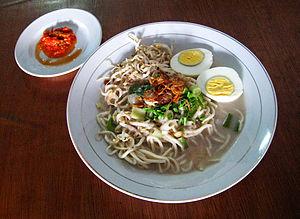
Le mie celor est un plat de nouilles servies dans une soupe de lait de coco et de bouillon à base de crevettes, et est une spécialité de la ville de Palembang, à Sumatra du Sud, en Indonésie.